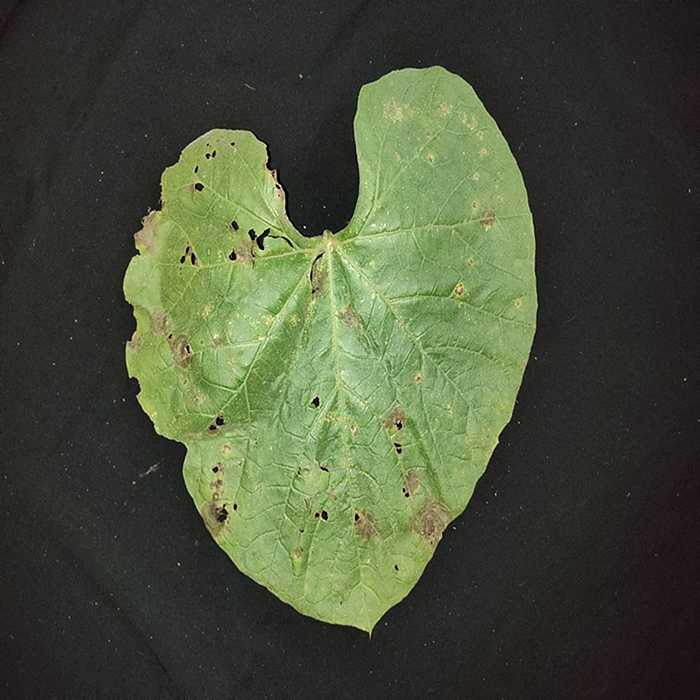
Plant: Bottle gourd
Label: Anthracnose